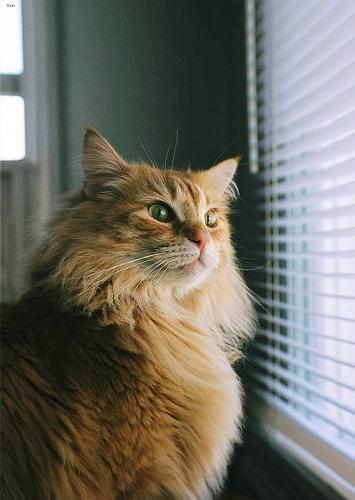
Breed: Maine Coon